Södertuna

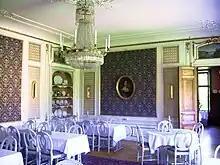
Interior

The castle and the park were split off in 1985 by the von Eckermann family. The new owners, together with an additional couple of Norwegian investors, made the palace into a hotel and conference center, which was inaugurated in 1986 by Princess Christina. In 2007 the castle was sold to the Åström family, which also operates Dufweholms Manor Inn and Gripsholm.